Shane Duffy

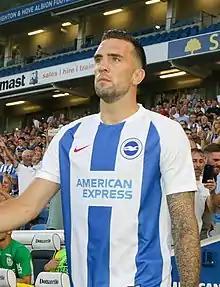
Duffy playing for Brighton & Hove Albion in 2018

Shane Patrick Michael Duffy (born 1 January 1992) is an Irish professional footballer who plays as a centre-back for club Norwich City and the Republic of Ireland national team.